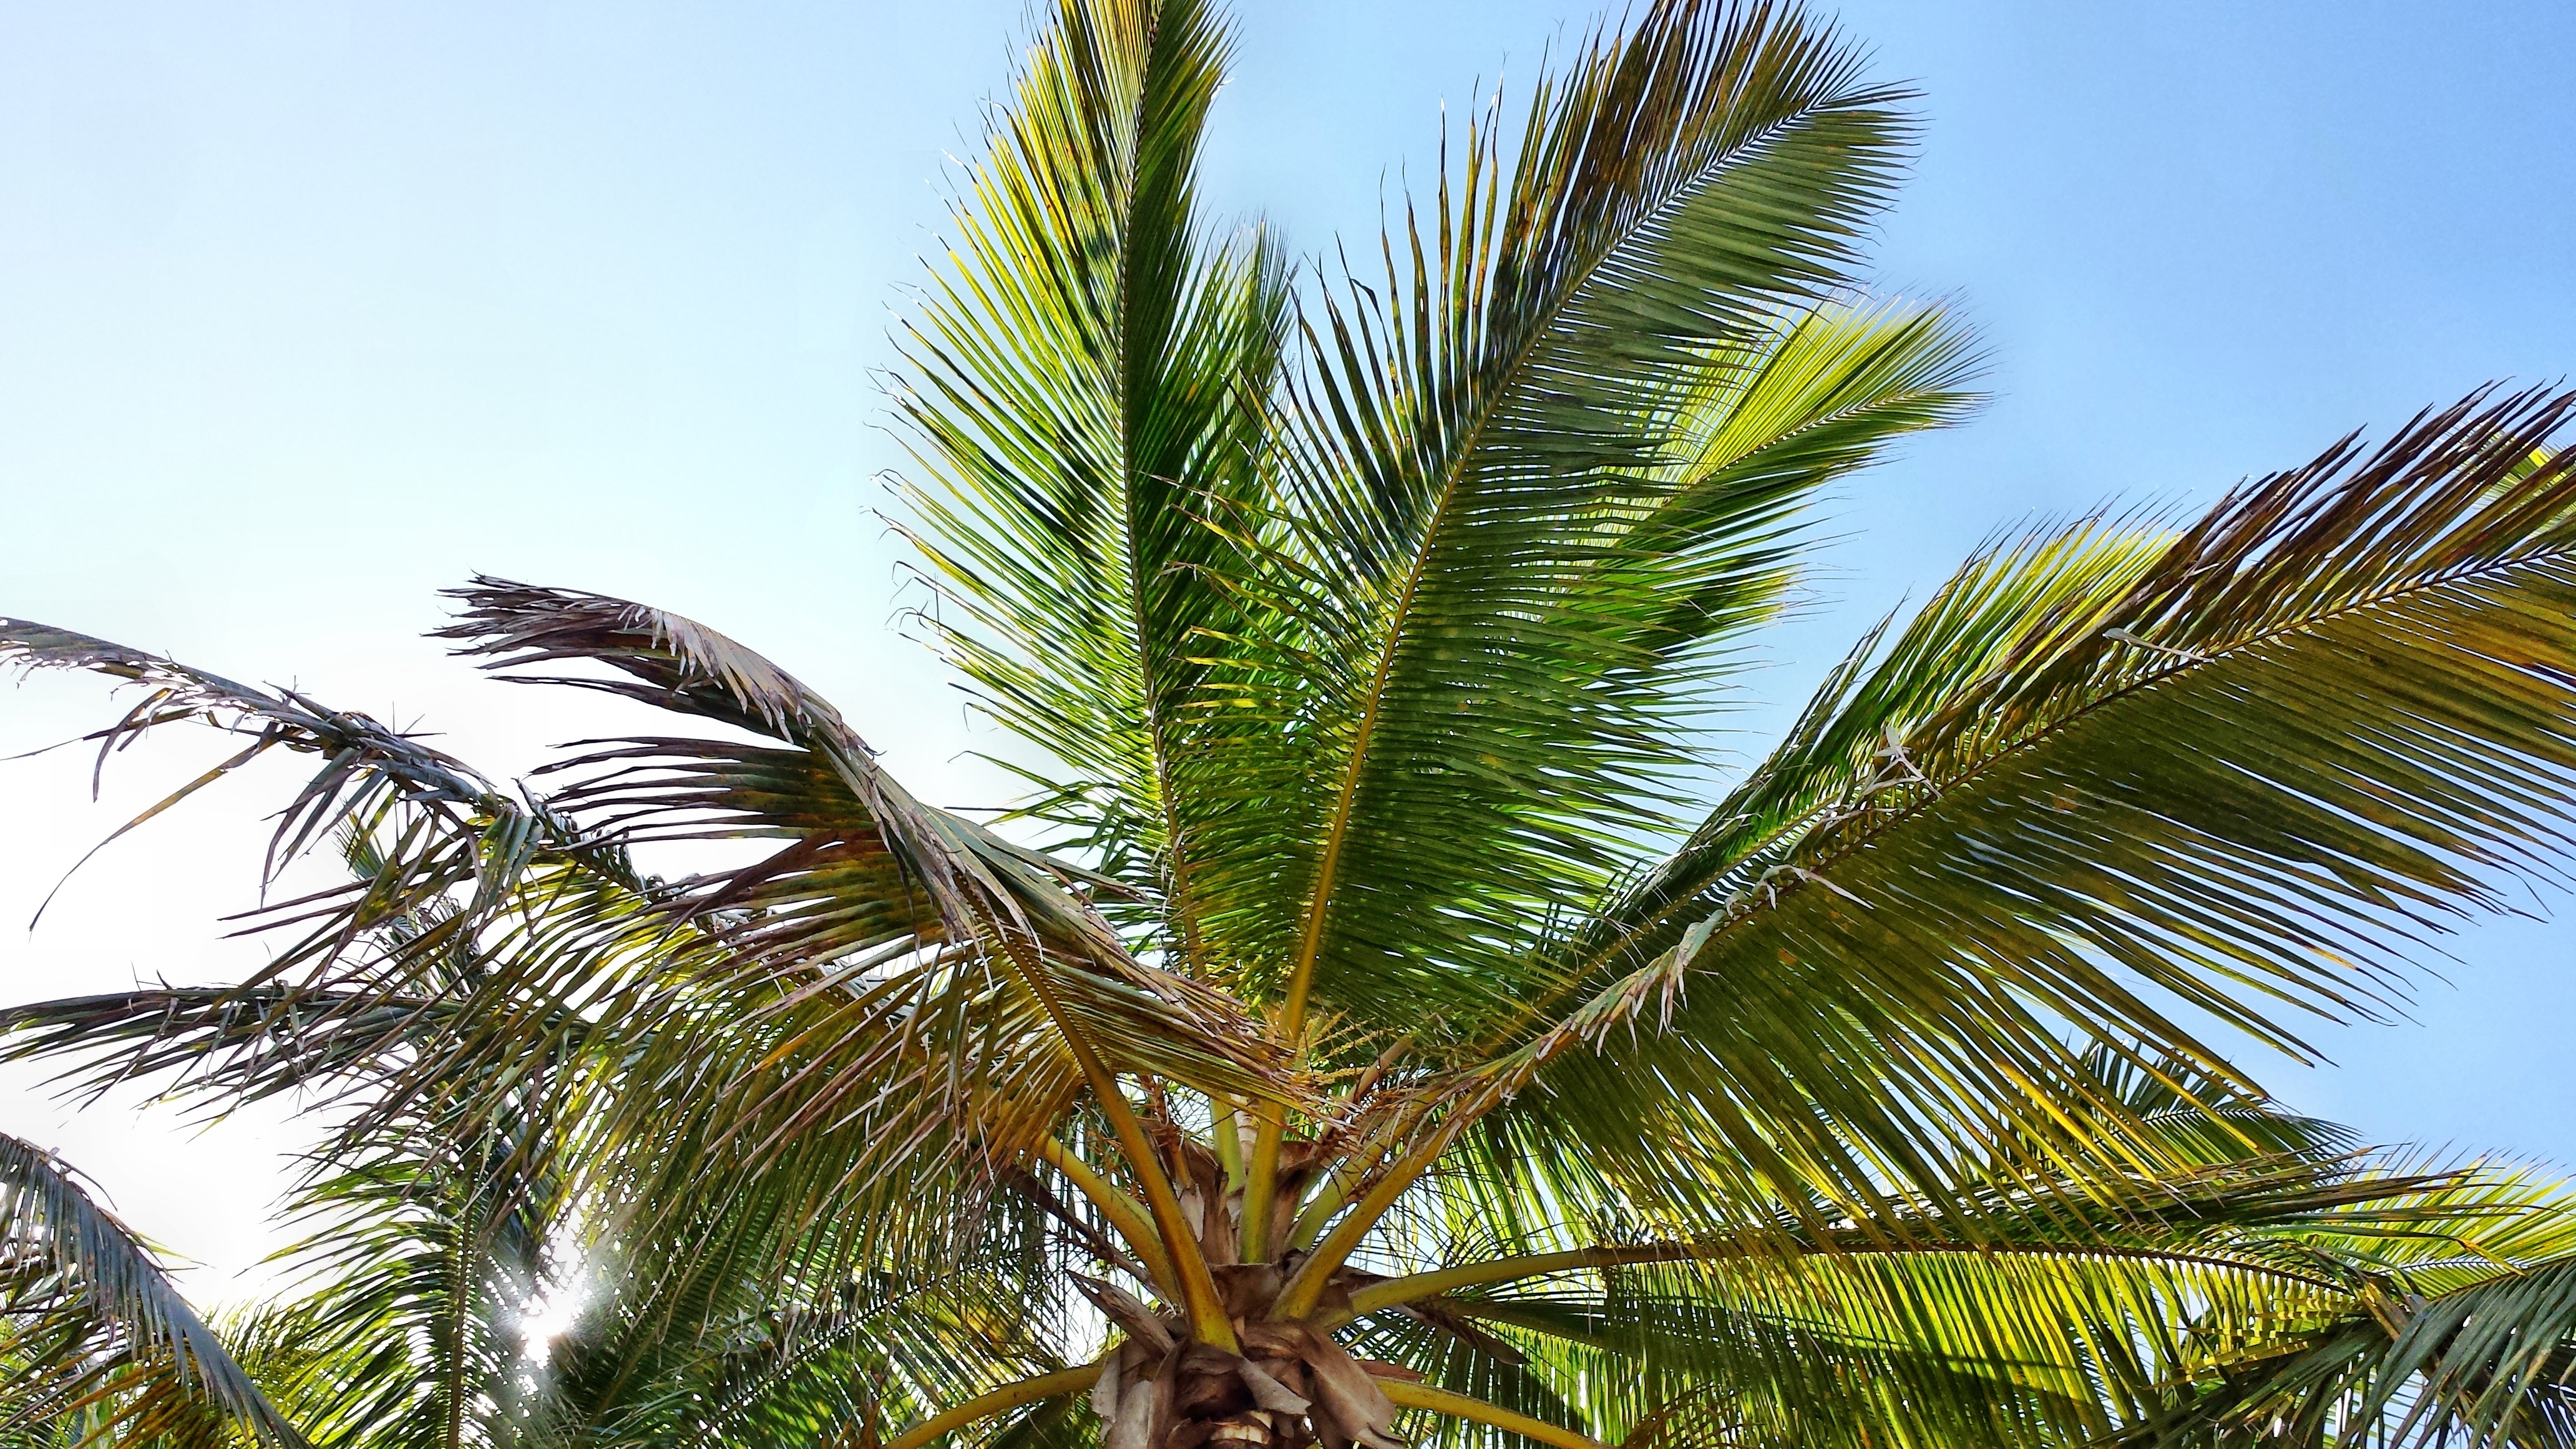
tree, branch, plant, leaf, flower, food, palm, produce, botany, coconuts, palme, palma, flowering plant, date palm, grass family, woody plant, land plant, arecales, palm family, borassus flabellifer